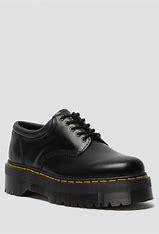
Brand: Dr.
Model: Martens 100